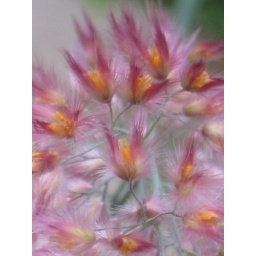
Pretty grass found in a plant nursery in Singapore.